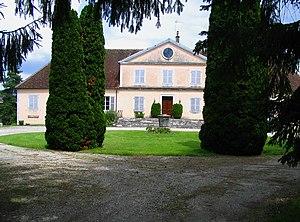
Cet article recense les monuments historiques de la Haute-Saône, en France, pour la partie sud-ouest du département.
Cet article recense les monuments historiques de Loir-et-Cher, en France.
Les Forges de Pesmes sont un établissement métallurgique industriel fondé en 1660 par Claude de la Baume pour la fabrication d'armes sur les bords de la rivière Ognon, à l'extrême sud du département de la Haute-Saône. Il est situé sur le territoire de la commune de Pesmes.